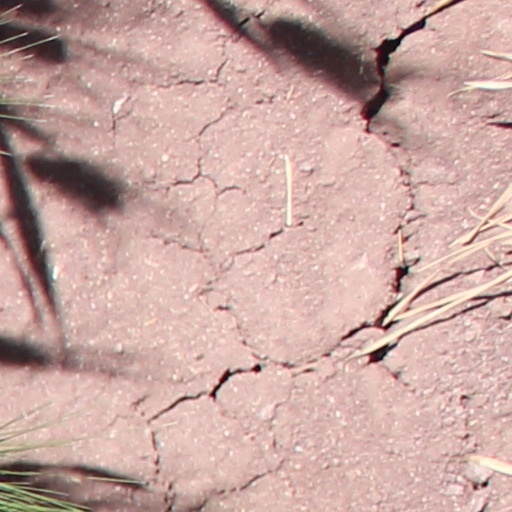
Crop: wheat